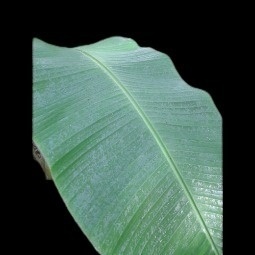
Label: Healthy